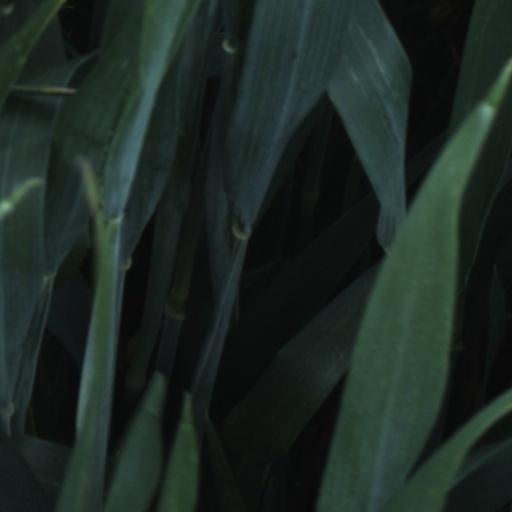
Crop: wheat